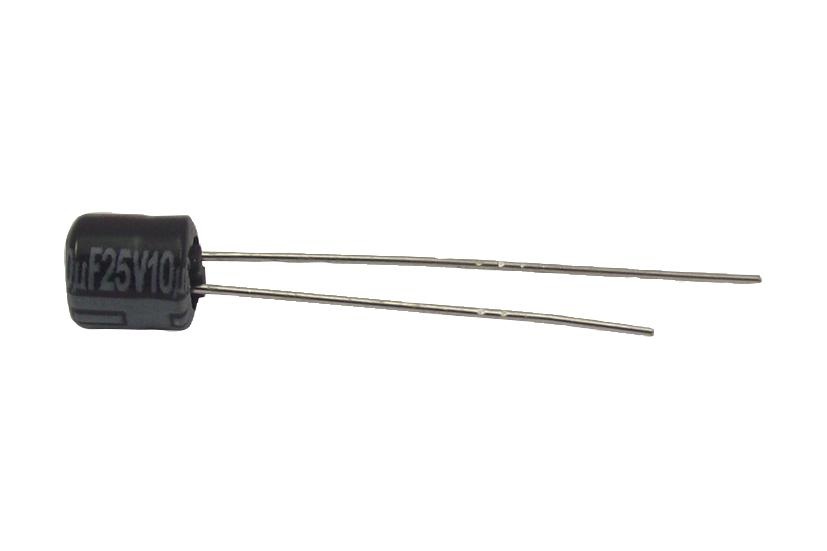
ECA1AM103 Cap, 10000µF, 10V, 20% Panasonic
PANASONIC - ECA1AM103 - Electrolytic Capacitor, 10000 µF, 10 V, ± 20%, Radial Leaded, 2000 hours @ 85°C, Polar Capacitance: 10000µF Voltage Rating: 10V Product Range: M Series Capacitance Tolerance: ± 20% Capacitor Terminals: Radial Leaded Diameter: 16mm Lead Spacing: 7.5mm Height: 31.5mm Operating Temperature Min: -40°C Operating Temperature Max: 85°C Lifetime @ Temperature: 2000 hours @ 85°C ESR: - Automotive Qualification Standard: - SVHC: No SVHC (15-Jan-2019) Capacitance Tolerance ±: ± 20% External Length / Height: 31.5mm Lead Diameter: 0.8mm No. of Pins: 2Pins Operating Temperature Range: -40°C to +85°C Ripple Current AC: 1600mA
Brand: Panasonic
Category: Electronics > Circuit Boards & Components > Passive Circuit Components > Capacitors